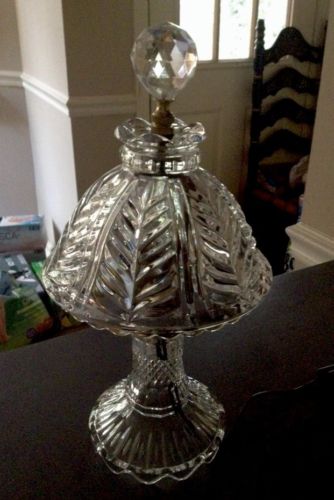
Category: lamp